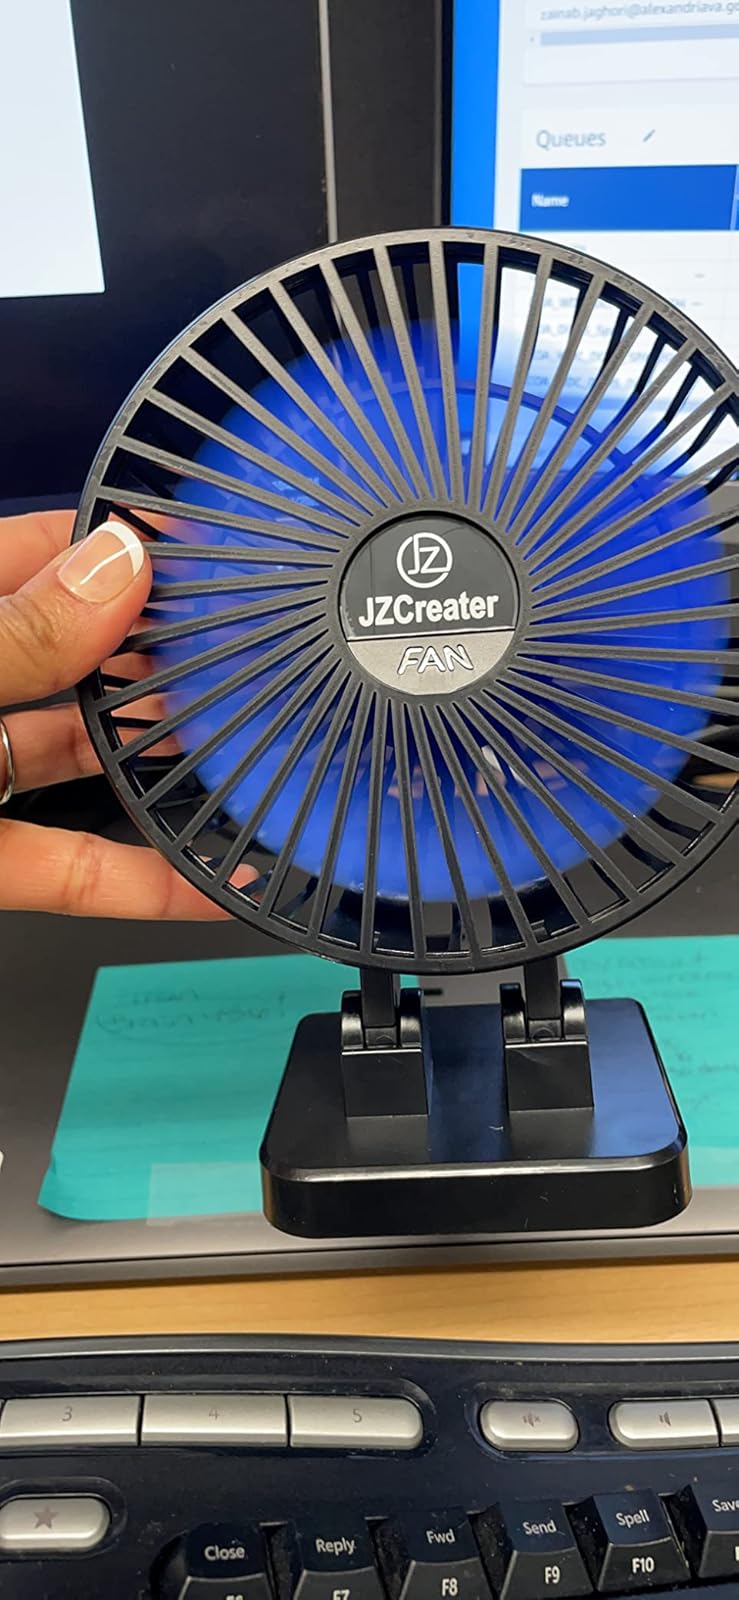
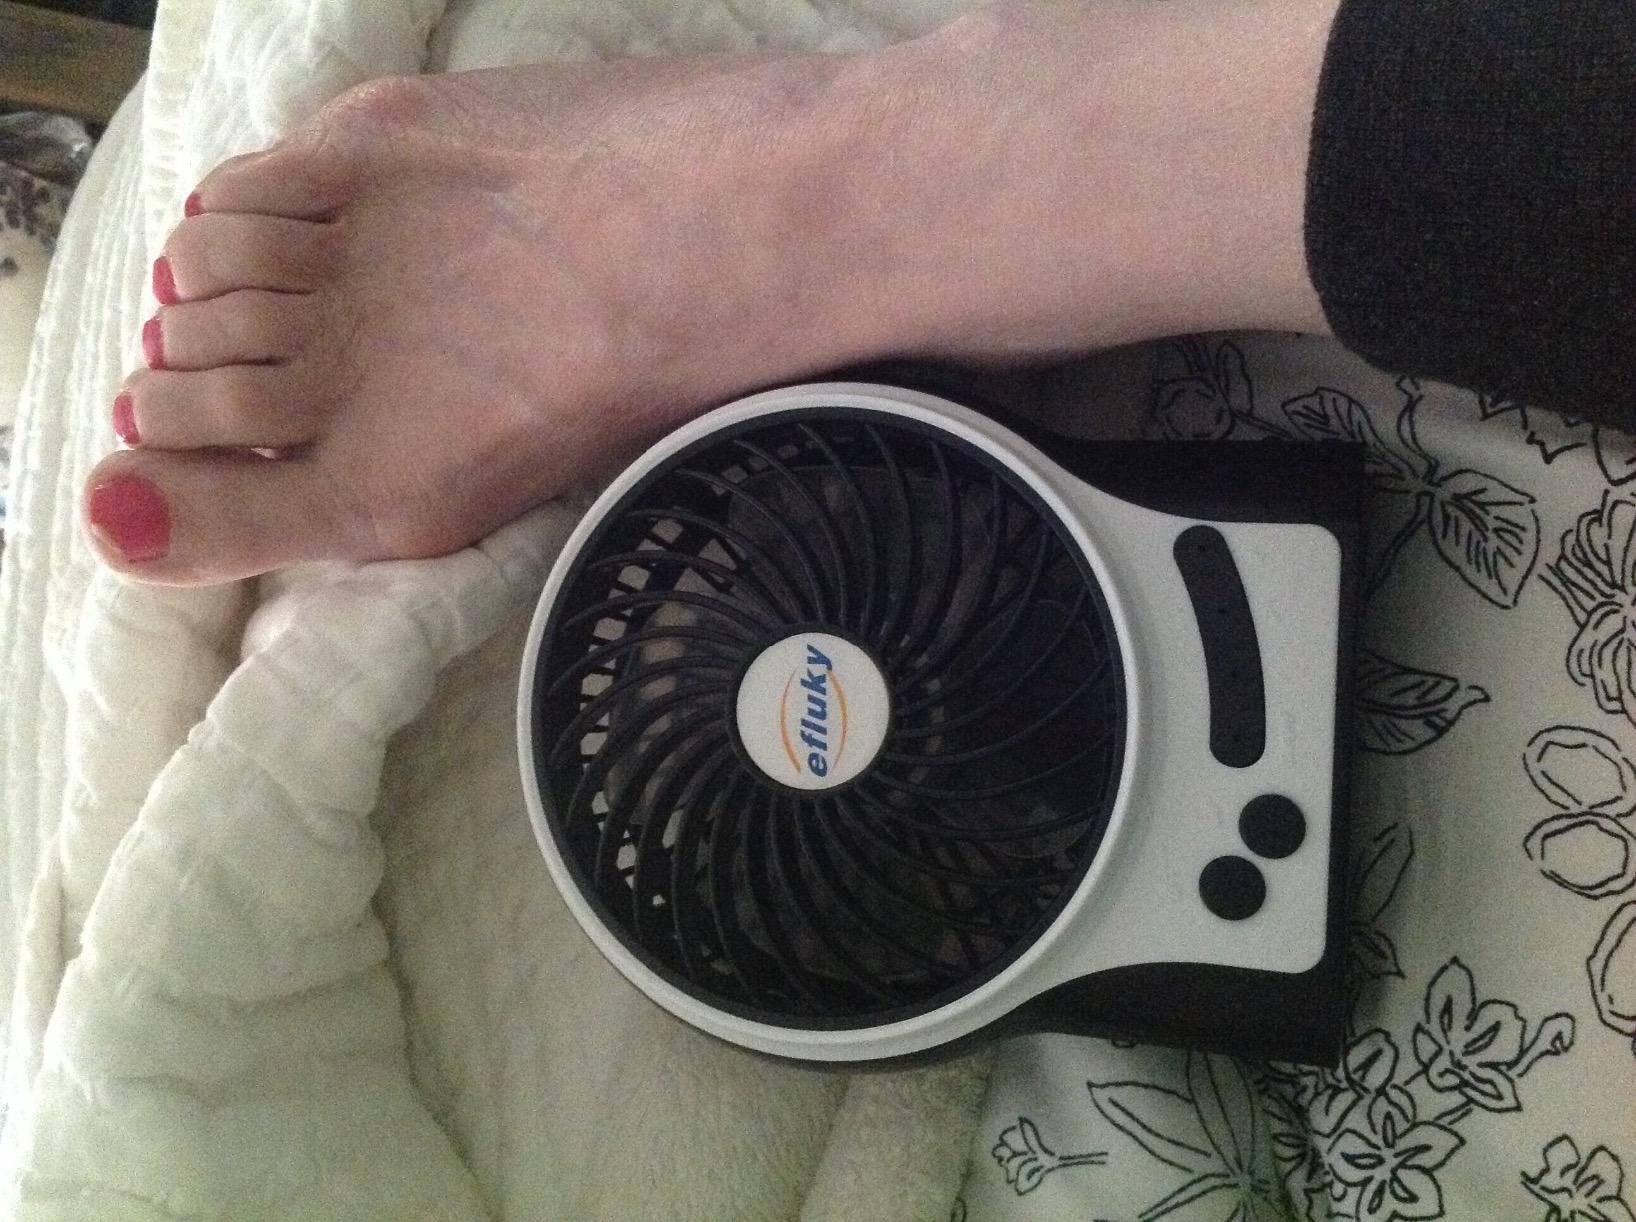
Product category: fan
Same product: no